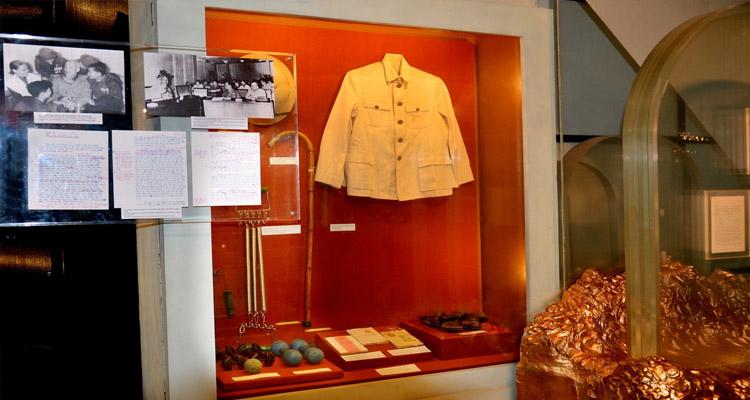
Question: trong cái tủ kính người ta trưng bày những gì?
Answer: trang phục của bác hồ